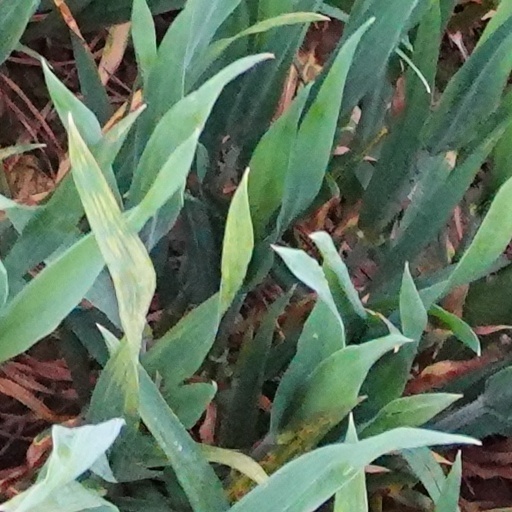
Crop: wheat